Signora Enrica

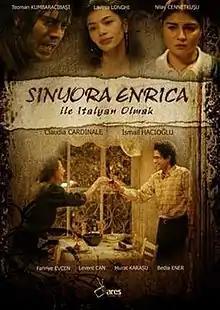
Theatrical poster

Signora Enrica is a 2010 Italo-Turkish comedy-drama film, written and directed by Ali İlhan, starring Claudia Cardinale as an elderly Italian woman who takes in a young Turkish exchange student. The film, which is scheduled to go on nationwide general release across Turkey on , was selected for the 47th International Antalya Golden Orange Film Festival.